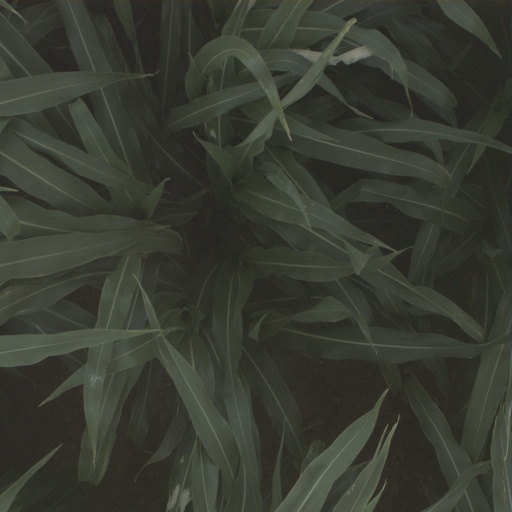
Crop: sorghum